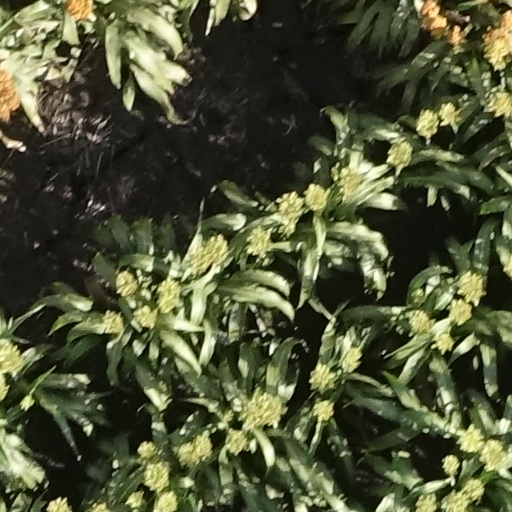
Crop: sorghum